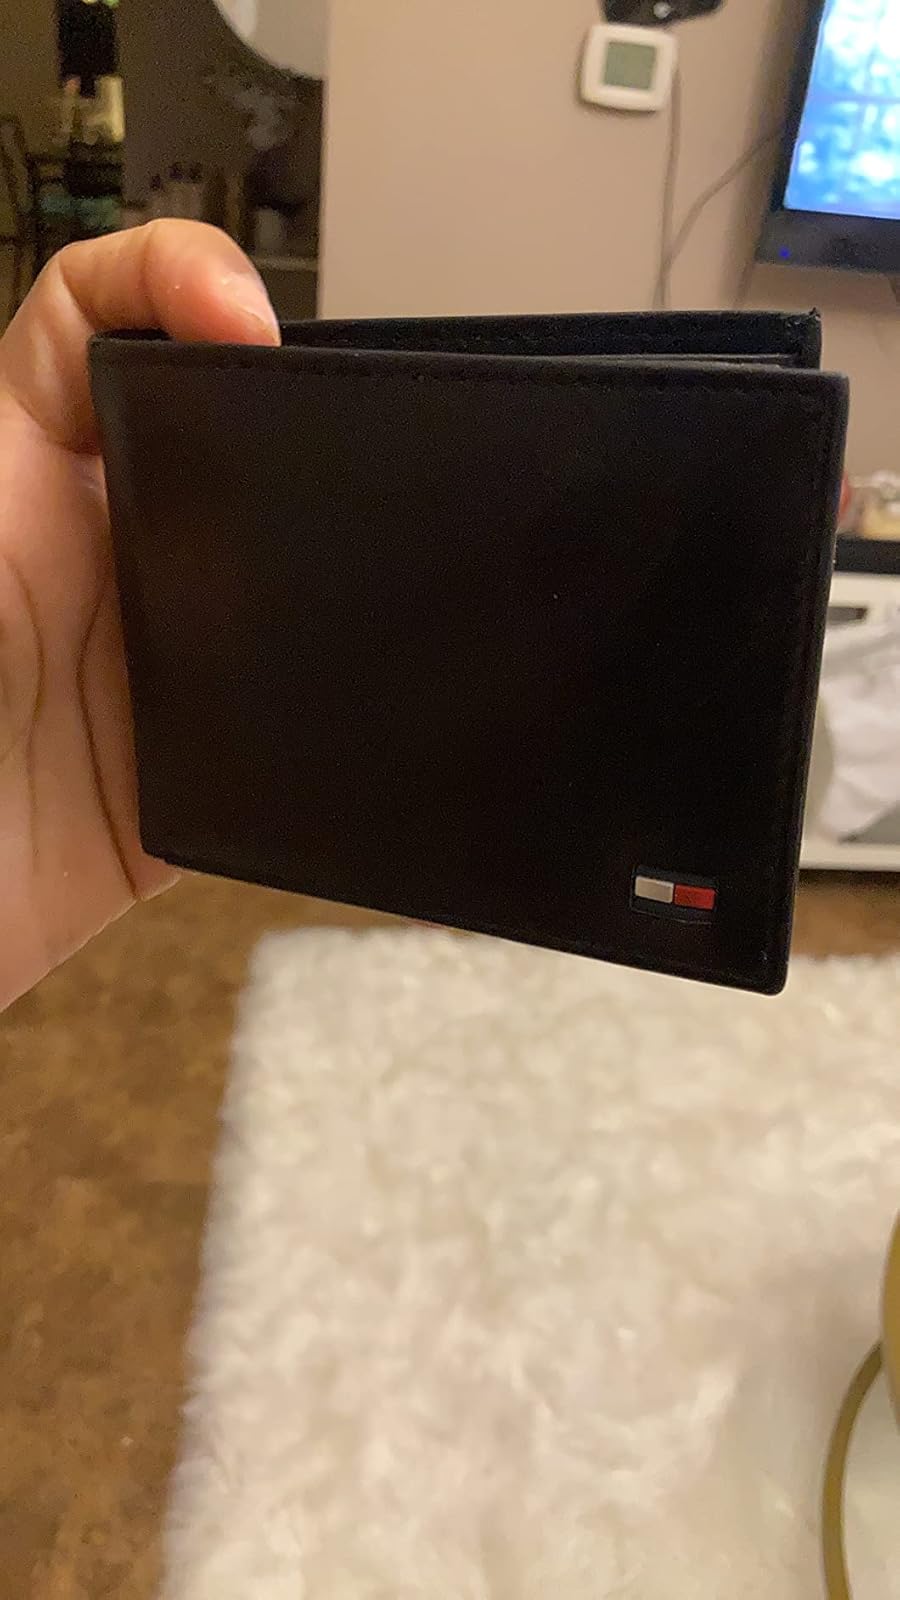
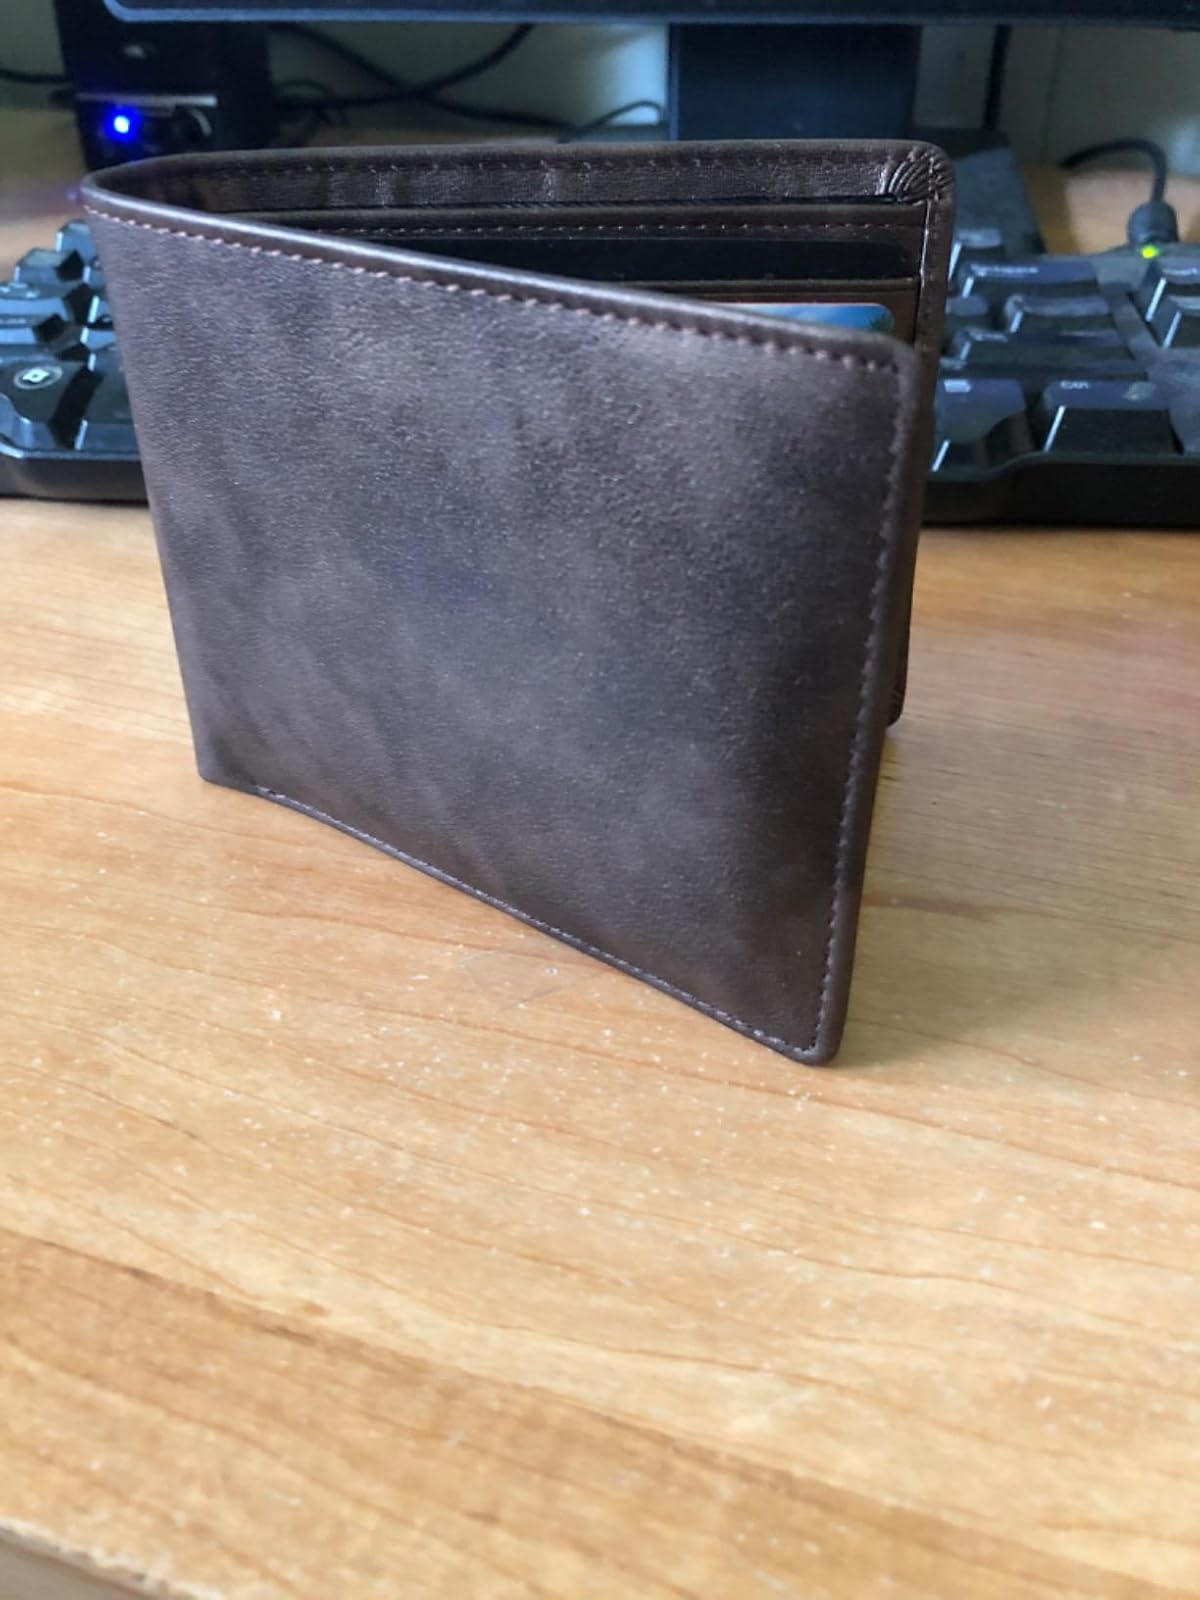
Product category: accessories_wallet
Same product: no